Military career of Benedict Arnold, 1777–1779

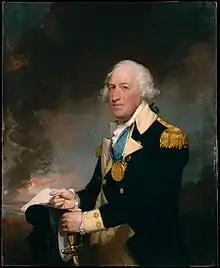
"Portrait of Horatio Gates" by Gilbert Stuart. Gates was first supportive of Arnold, but came to see him as a competitor for promotion and glory.

Following the defeat on Lake Champlain, Arnold accompanied Major General Horatio Gates as he led a portion of the army at Ticonderoga south to assist General Washington in the defense of New Jersey. On December 7, 1776, a large British force under Lieutenant General Henry Clinton occupied Newport, Rhode Island. In response Washington ordered Arnold to go back to New England to raise militia and coordinate the defense of Rhode Island. Arnold was made Deputy Commander of the Eastern Department of the Continental Army under Major General Joseph Spencer, and left Washington's camp in Pennsylvania on December 22.